Henry James Richter

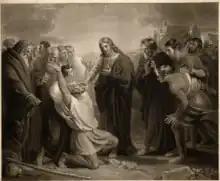
Christ Giving Sight to the Blind - Henry James Richter 1816

The work was purchased by the trustees of the British Institution for 500 guineas and later presented to the New Church, Greenwich, completed in 1825, where it was installed as an altarpiece. A second version, attempting to improve on its truth to nature, was exhibited four years later. An engraving of this was done in 1816 by John Young. Then, in 1817, he published the pamphlet "Daylight: a recent discovery in the art of painting, with hints on the philosophy of the fine arts, and on that of the human mind, as first dissected by Immanuel Kant". His more general ideas, including his approach to colour and use of models of his compositions in clay or wax, influenced other painters, notably the miniature painter James Holmes. "Daylight" combined his artistic interests with his study of metaphysical philosophy. Richter also wrote the article "Metaphysics" in the "Encyclopaedia Londonensis" and a paper, "German Transcendentalism" (1855).